Hebei University of Architecture

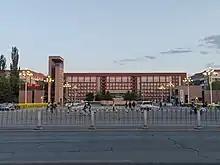
North (Main) Gate of Hebei University of Architecture

Hebei University of Architecture, formerly Hebei Institute of Architecture and Civil Engineering, is a university in Zhangjiakou Hebei, China under the provincial government.